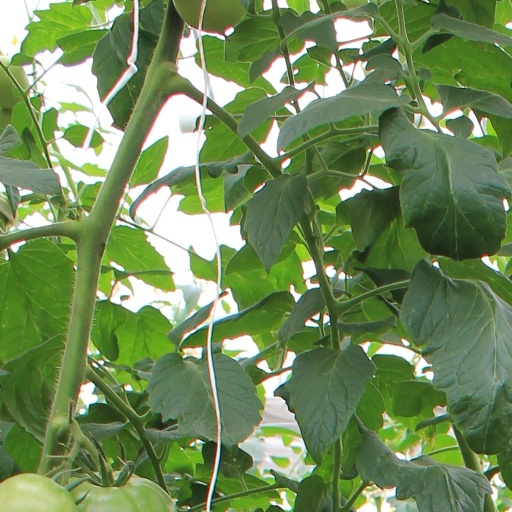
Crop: tomato